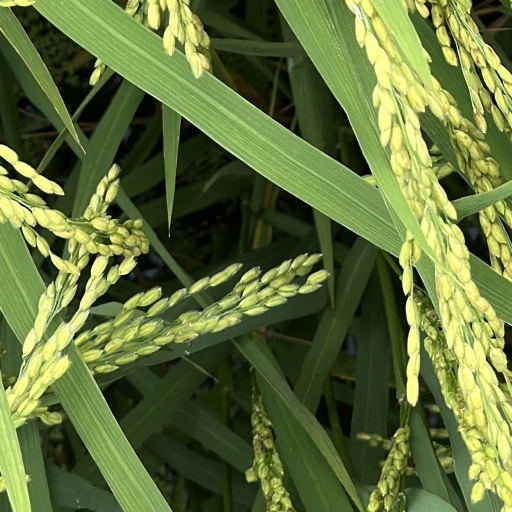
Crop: rice